The Boat Race 1970

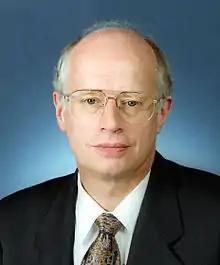
The Australian Ashton Calvert "(pictured in 1998)" coxed Oxford's crew for the second year in a row.

Cambridge won the toss and elected to start from the Surrey station, from which every crew had won since the 1961 race. The race commenced five minutes later than the scheduled 4.35 p.m. start time, with Oxford delaying their arrival at the stakeboat. Cambridge made the better start and took an early lead. The Light Blues were half-a-length up within a minute, and had doubled that by the time they passed Beverley Brook. Oxford's stroke Lonsdale increased their rating in an attempt to stay with Cambridge around the long Surrey bend and temporarily succeeded. Still a length up at Harrods Furniture Depository, the Cambridge cox steered wide and Oxford began to close the gap. At Hammersmith Bridge, Oxford were no more than a length behind, and "unorthodox tactics" employed by Ashton Calvert, the cox, ensured an "exciting tactical battle" followed. Calvert steered the Dark Blue boat inside the Cambridge line and "made for the Surrey shore" in a manoeuvre which Donald Legget, writing in "The Observer" described as "the most extraordinary sight I have ever witnessed while rowing or coaching". Ignoring the umpire's warnings, Calvert continued on this path for two minutes before returning to the Middlesex side of the river. Despite remaining stroke for stroke, at Chiswick Eyot Cambridge pushed away and held a lead of nine seconds by Chiswick Steps. The lead had increased by two seconds at Barnes Bridge and Cambridge passed the finishing post eleven seconds ahead. Cambridge won by lengths in a time of 20 minutes 22 seconds.